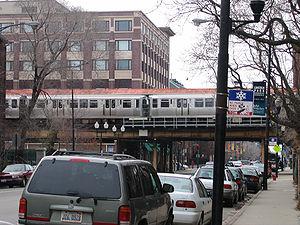
Fullerton est une station aérienne du métro de Chicago située sur le tronçon de la North Side Main Line et qui est desservie par la ligne brune, la ligne rouge et par la ligne mauve en heure de pointe.
Lincoln Park est l'un des 77 secteurs communautaires de la ville de Chicago, dans l'Illinois. Situé dans le North Side, il est nommé d'après le Lincoln Park, le plus grand parc public de la ville et le deuxième des États-Unis après Central Park.